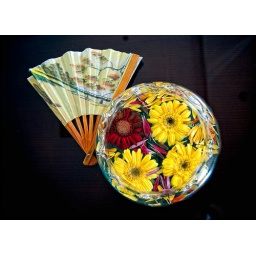
This bowl of flowers and fan were on a coffee table in the lobby of a hotel in Hue Vietnam.